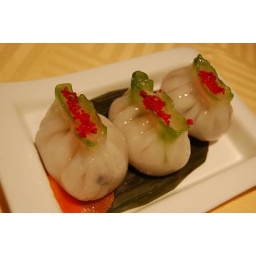
Steamed chicken and Shitake mushroom wrapped in a clear dumpling